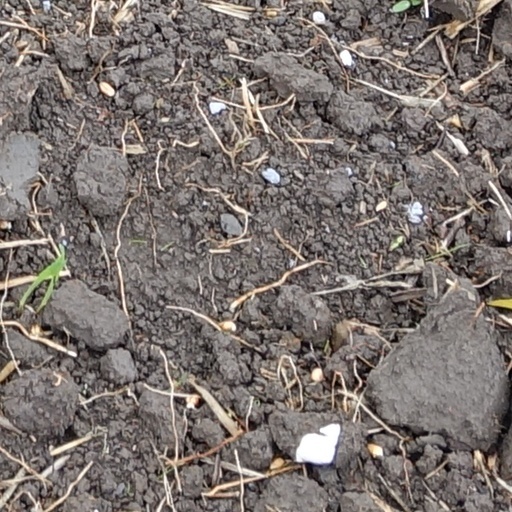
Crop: wheat